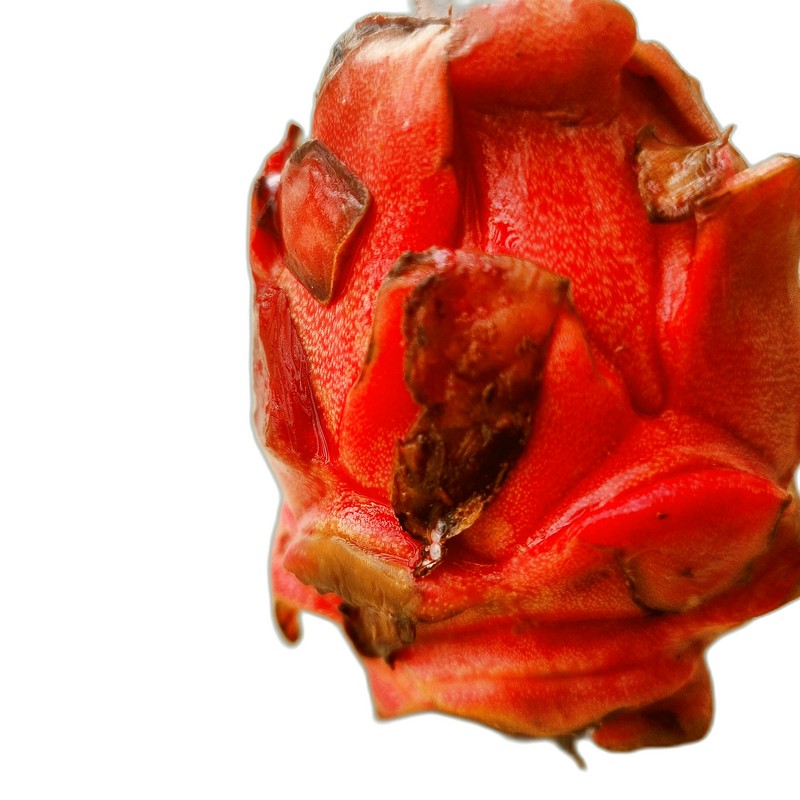
Label: Defect Dragon Fruit